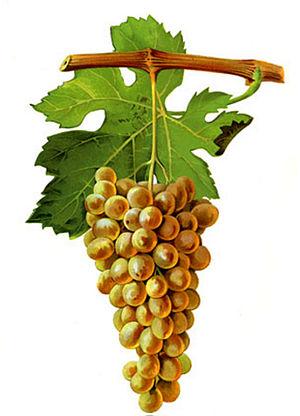
Grappe de Verdesse par Viala et Vermorel
La verdesse est un cépage de cuve blanc que l'on trouve dans le Bugey et en Isère. Il est autorisé dans le cadre de l'AOC Savoie.